Bahram Soroush

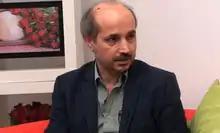
Bahram Soroush on the "Bread and Roses TV" programme in 2014

Bahram Soroush is a UK-based civil rights activist and a member of the Worker-Communist Party of Iran Central Committee.